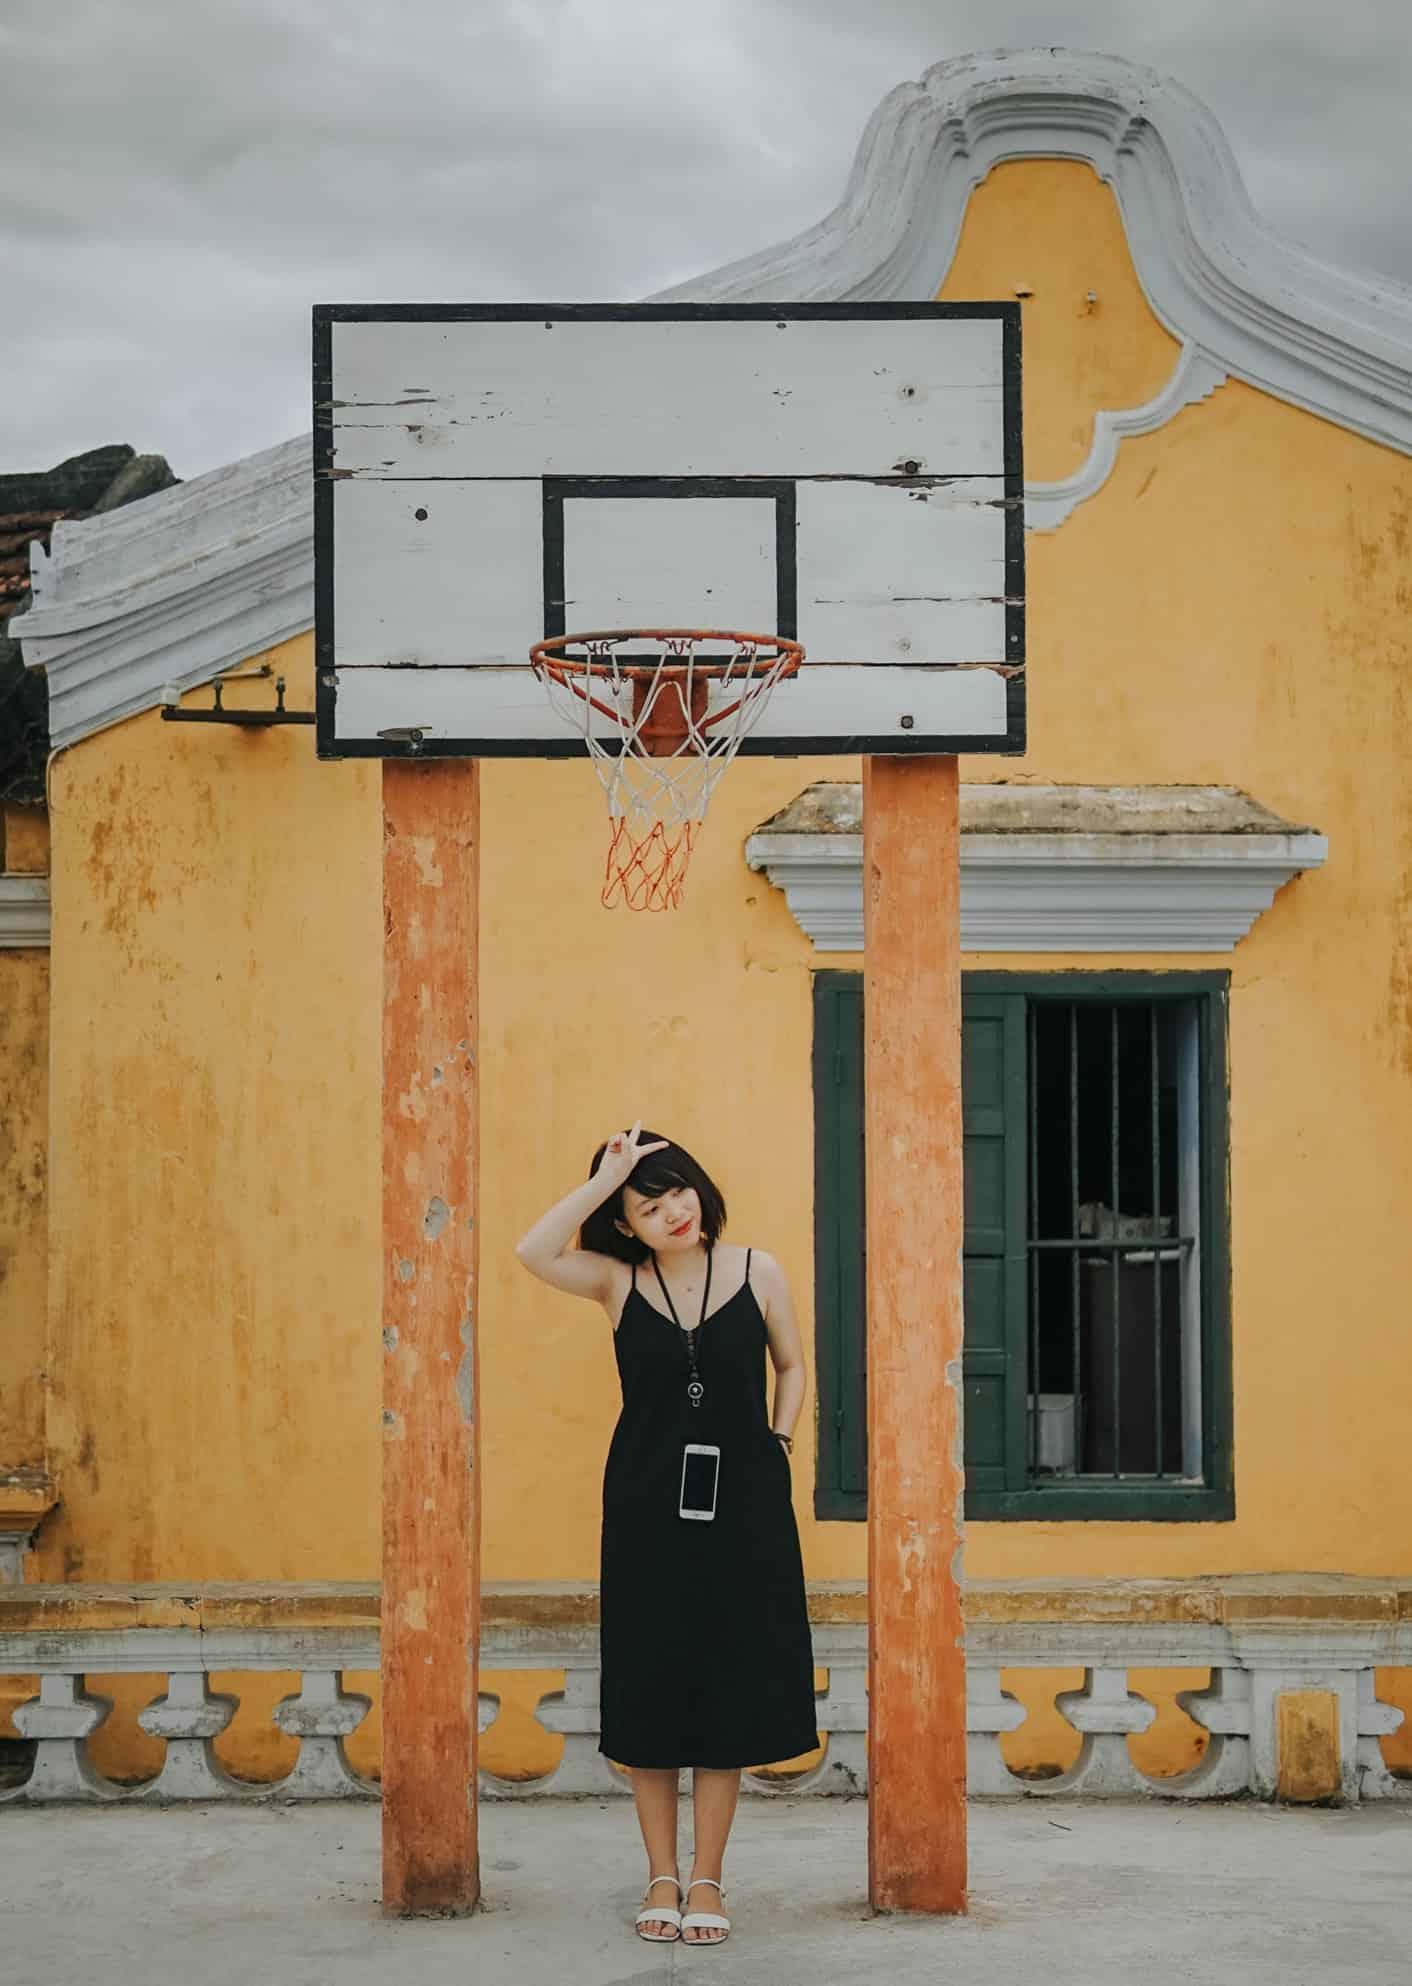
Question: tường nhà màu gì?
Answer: tường nhà màu vàng